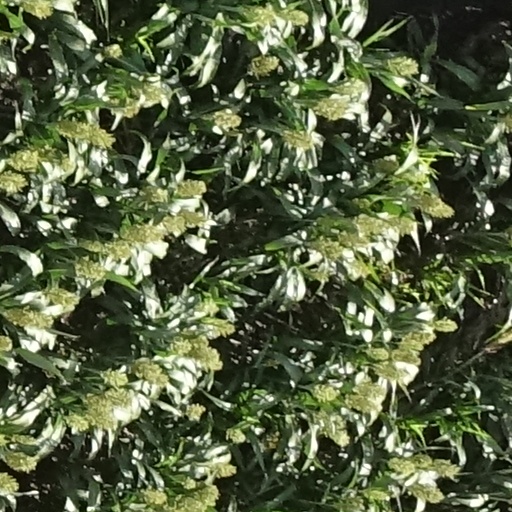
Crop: sorghum